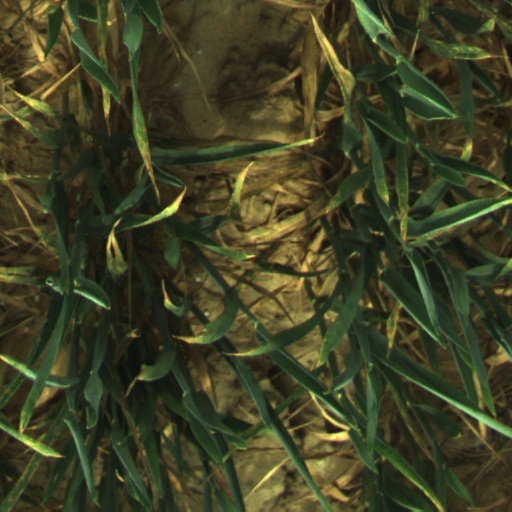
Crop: wheat